Hampton-on-Sea

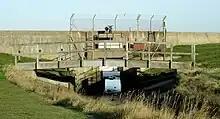
Westbrook culvert, 2010

Hampton Brook, now Westbrook, reached the sea through a stone culvert but seaweed often blocked it, making it overflow and become stagnant. The land between the houses and the often-foetid Hampton Brook was low-lying enough to be subject to flood during a combination of spring tide, prolonged rainfall and onshore wind. Either the digging or the filling-in of the oyster company's fishpools created soft, unstable land.